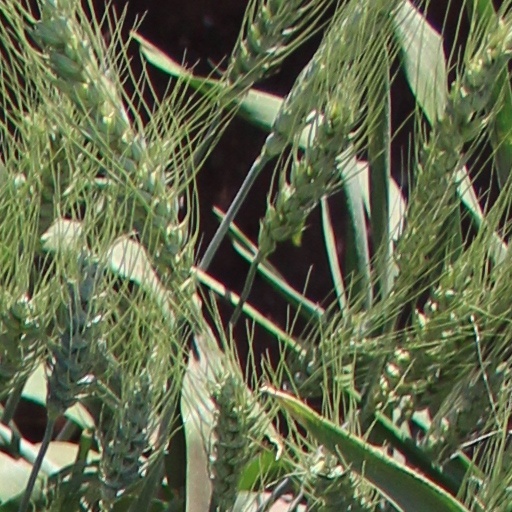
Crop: wheat